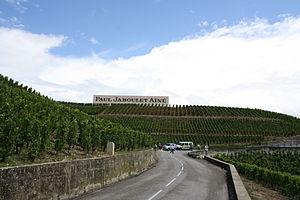
Vignobles P. Jaboulet aîné à Tain l'Hermitage
Un hermitage, ou ermitage ou l'hermitage, est un vin d'appellation d'origine contrôlée produit sur les communes de Tain-l'Hermitage, de Crozes-Hermitage et de Larnage, dans le département de la Drôme.